Eddie Garcia

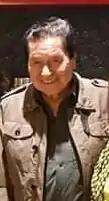
Garcia in 2013

In 2010, Eddie Garcia was interviewed for Mark Hartley's documentary film "Machete Maidens Unleashed!", which explores exploitation films that were made in the Philippines in the 1970s and 1980s.